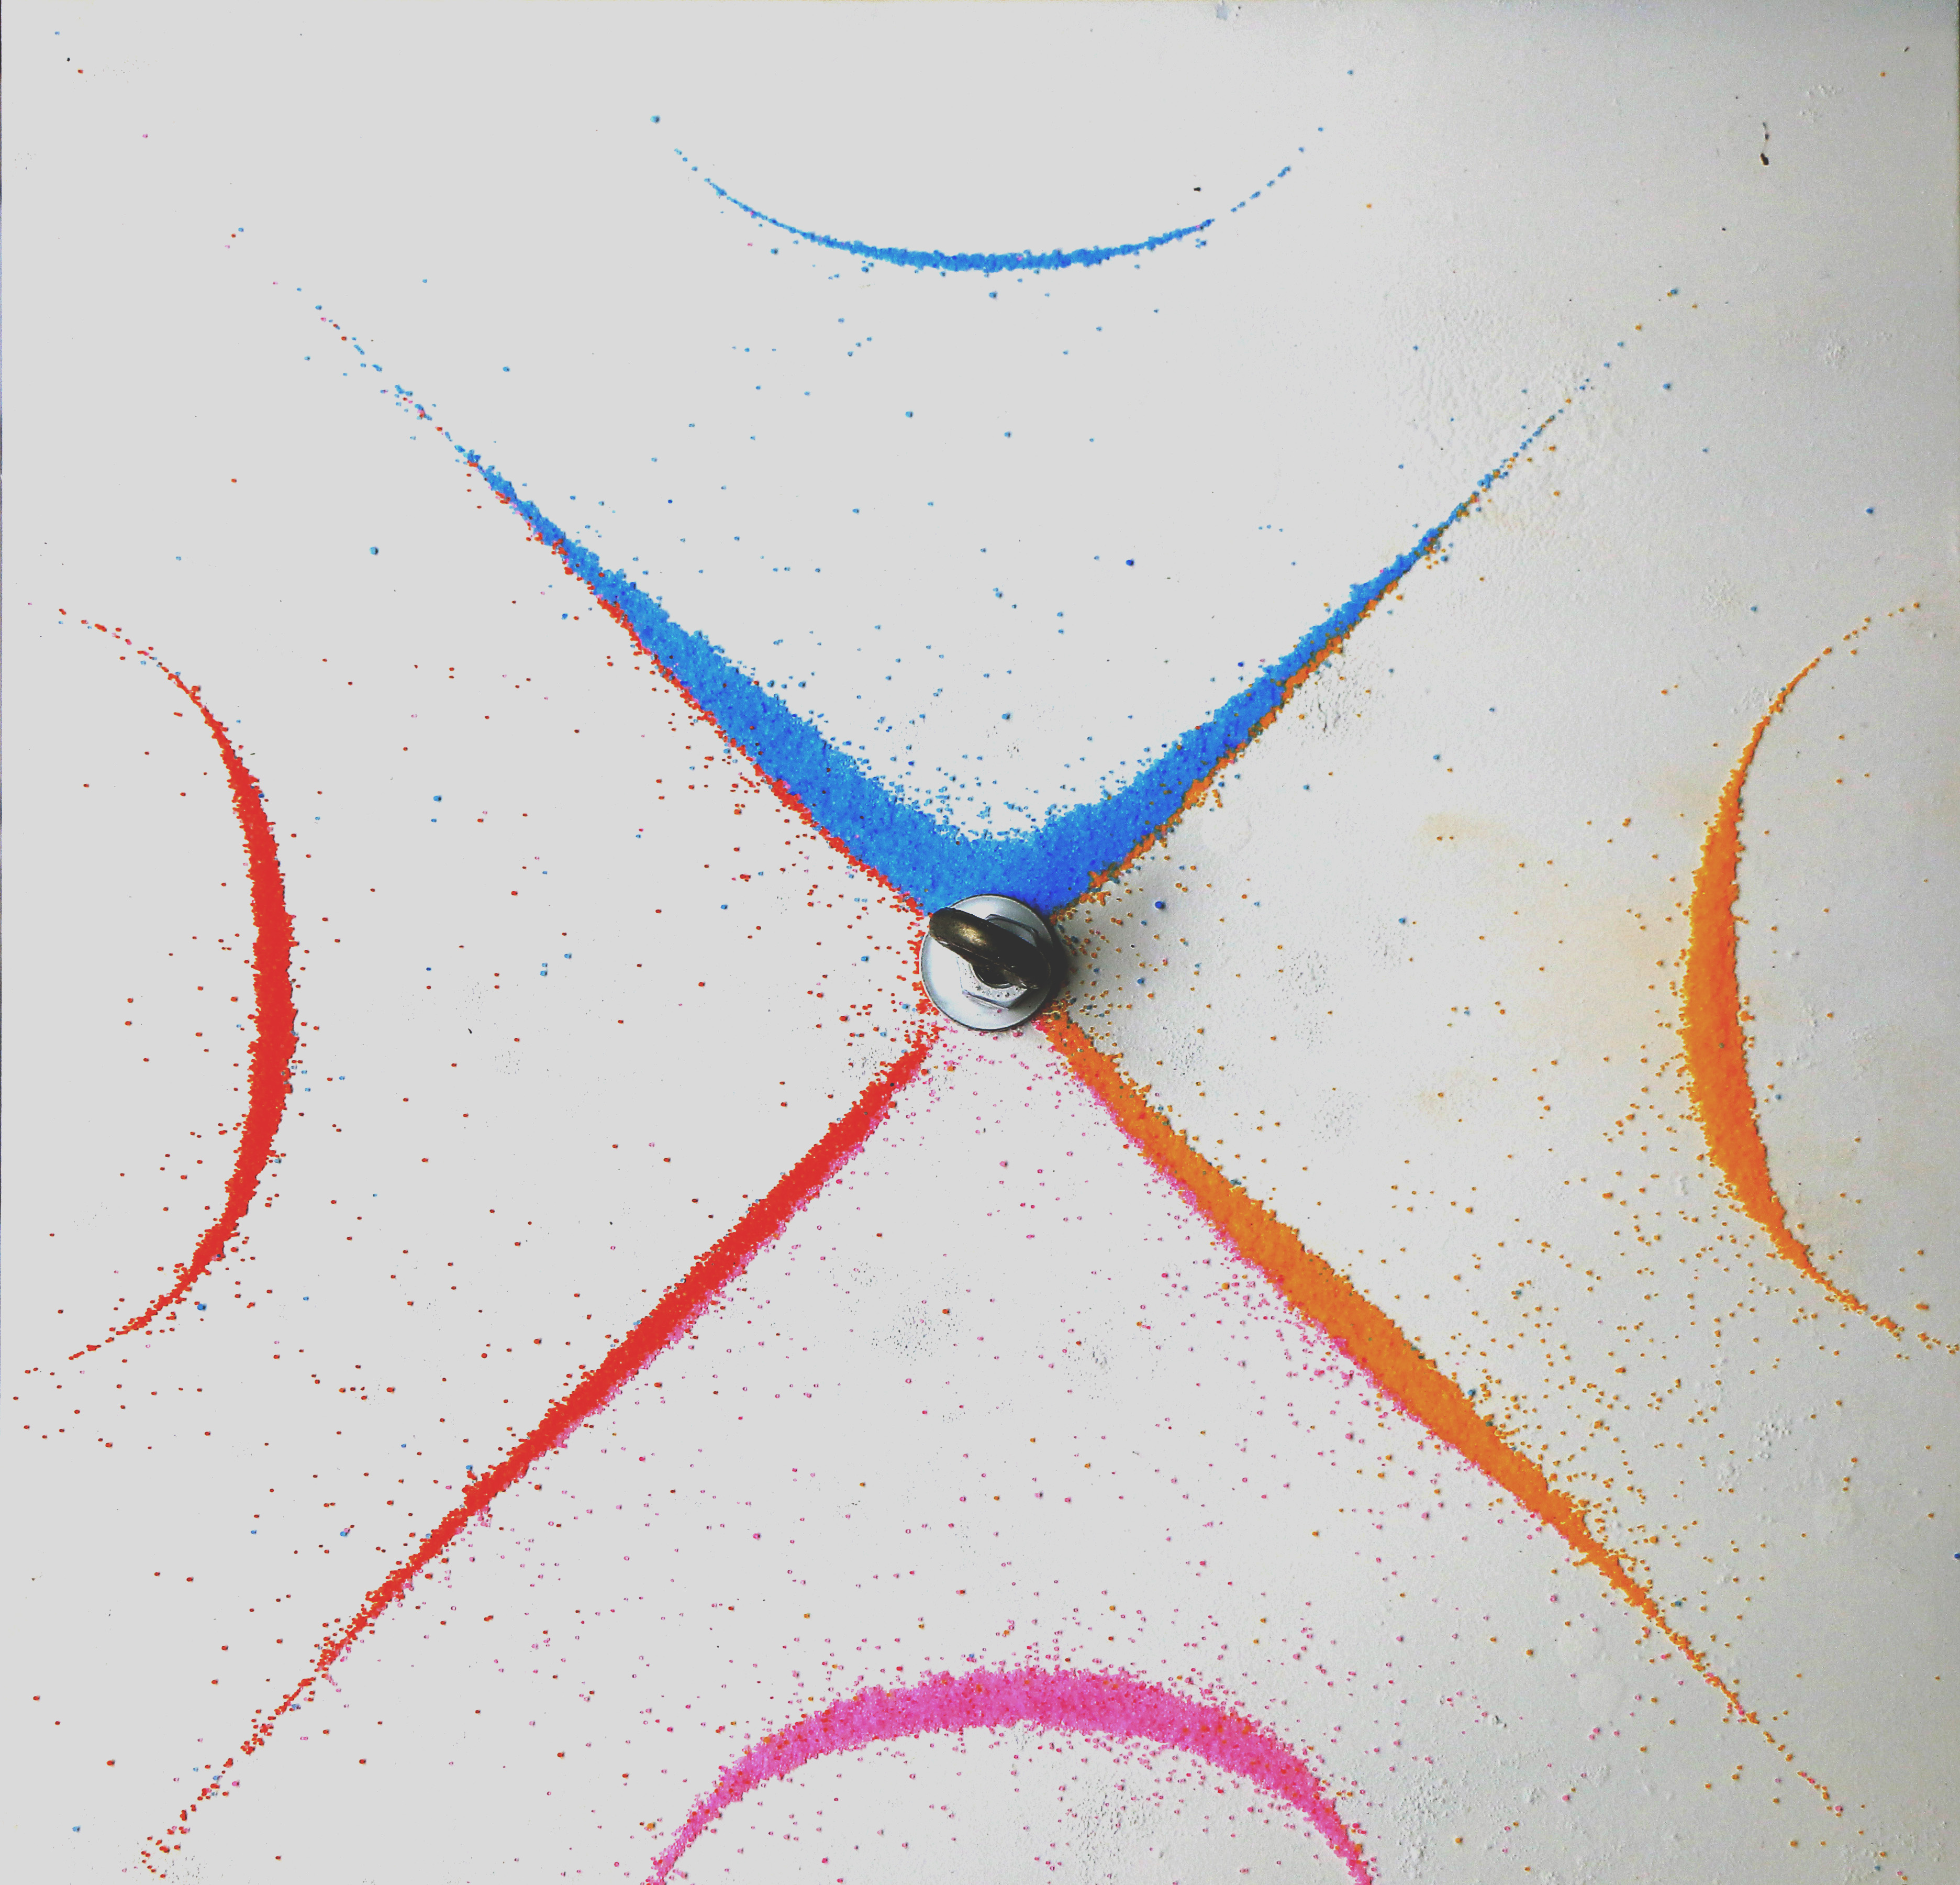
wing, line, colourful, color, salt, circle, art, lines, science, patterns, shape, experiment, plates, vibrating, chladni, vibratingplates